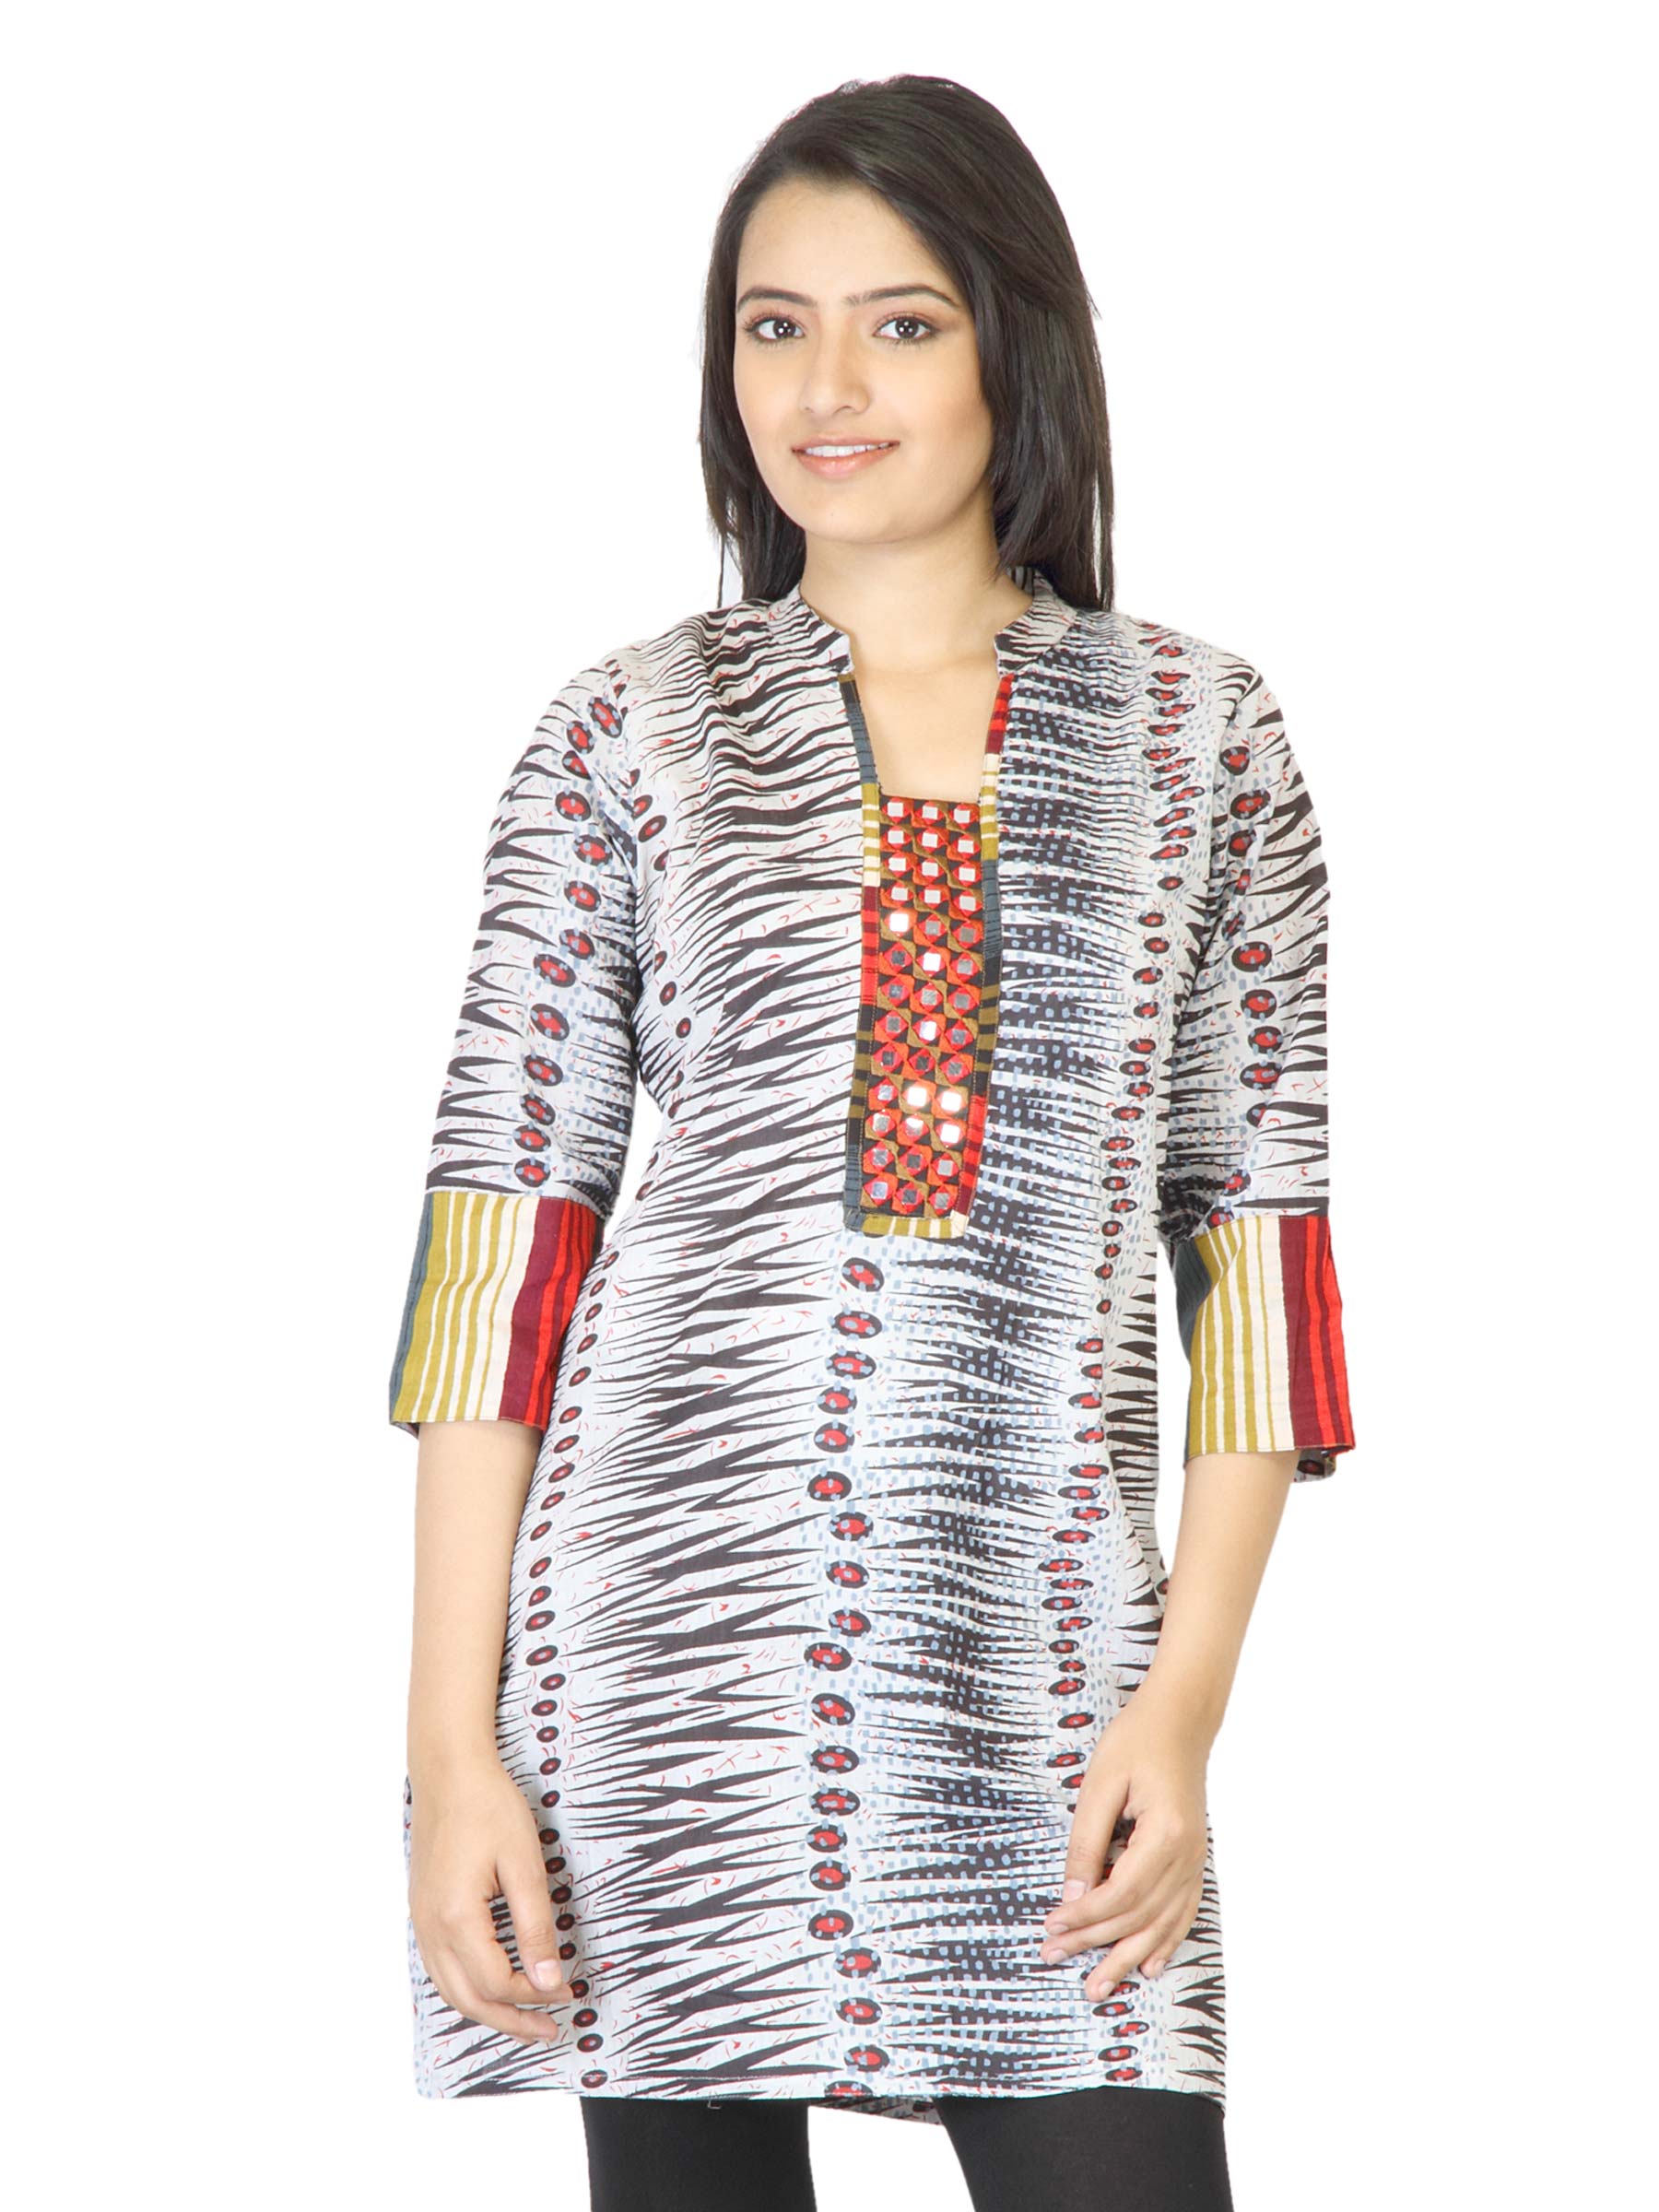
Aneri Women Pride Black Kurta
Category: Apparel / Topwear / Kurtas
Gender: Women
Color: Black
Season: Fall 2011
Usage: Ethnic